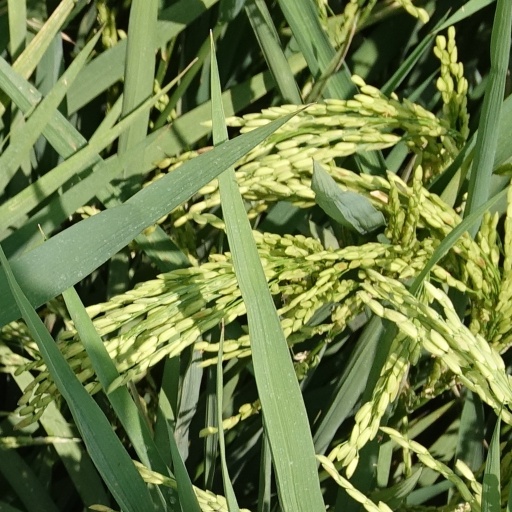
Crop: rice